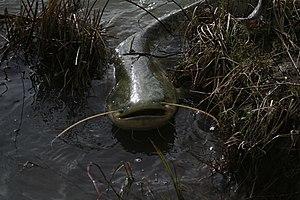
silure
Les Mahous sont un peuple mandé, mandingue, malinké d'Afrique de l'Ouest établi à l'ouest de la Côte d'Ivoire. D’une manière globale, le Mahou est à la fois un espace géographique, un peuple, une culture et une langue de communication mandingue de la Côte d'Ivoire. Le pays Mahou est connu sous le nom de Bafing signifiant Fleuve noir en mandingue. Il tire son nom du fleuve Bafing qui coule à environ 71 km au Sud de la ville de Touba et se jette dans le Sassandra au Sud-ouest du Parc national du Mont Sangbé. La population présente sur le terroir était estimée à 192 493 habitants selon le recensement de 1998. Le recensement effectué dix ans plus tôt estimait la population rurale à 86 % de la population totale. Il existe une diaspora dans plusieurs villes du centre et du sud de la Côte d’Ivoire et dans certains pays occidentaux.
Le Gabon, en forme longue la République gabonaise, est un pays situé en Afrique centrale, traversé par l'équateur, frontalier à l'est, au sud-est et au sud de la république du Congo, au nord-nord-ouest de la Guinée équatoriale et au nord du Cameroun. Ancienne colonie française, le Gabon est indépendant depuis le 17 août 1960.